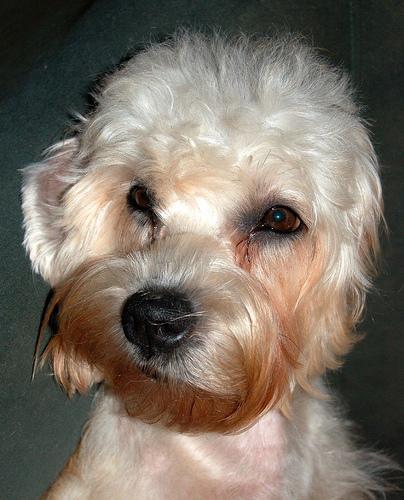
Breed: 211-n000052-Dandie_Dinmont